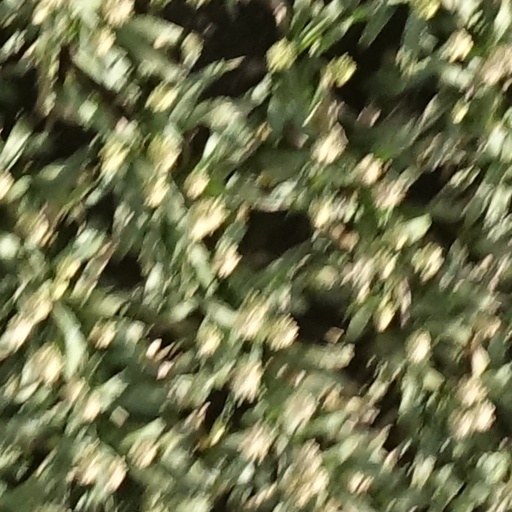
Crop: sorghum